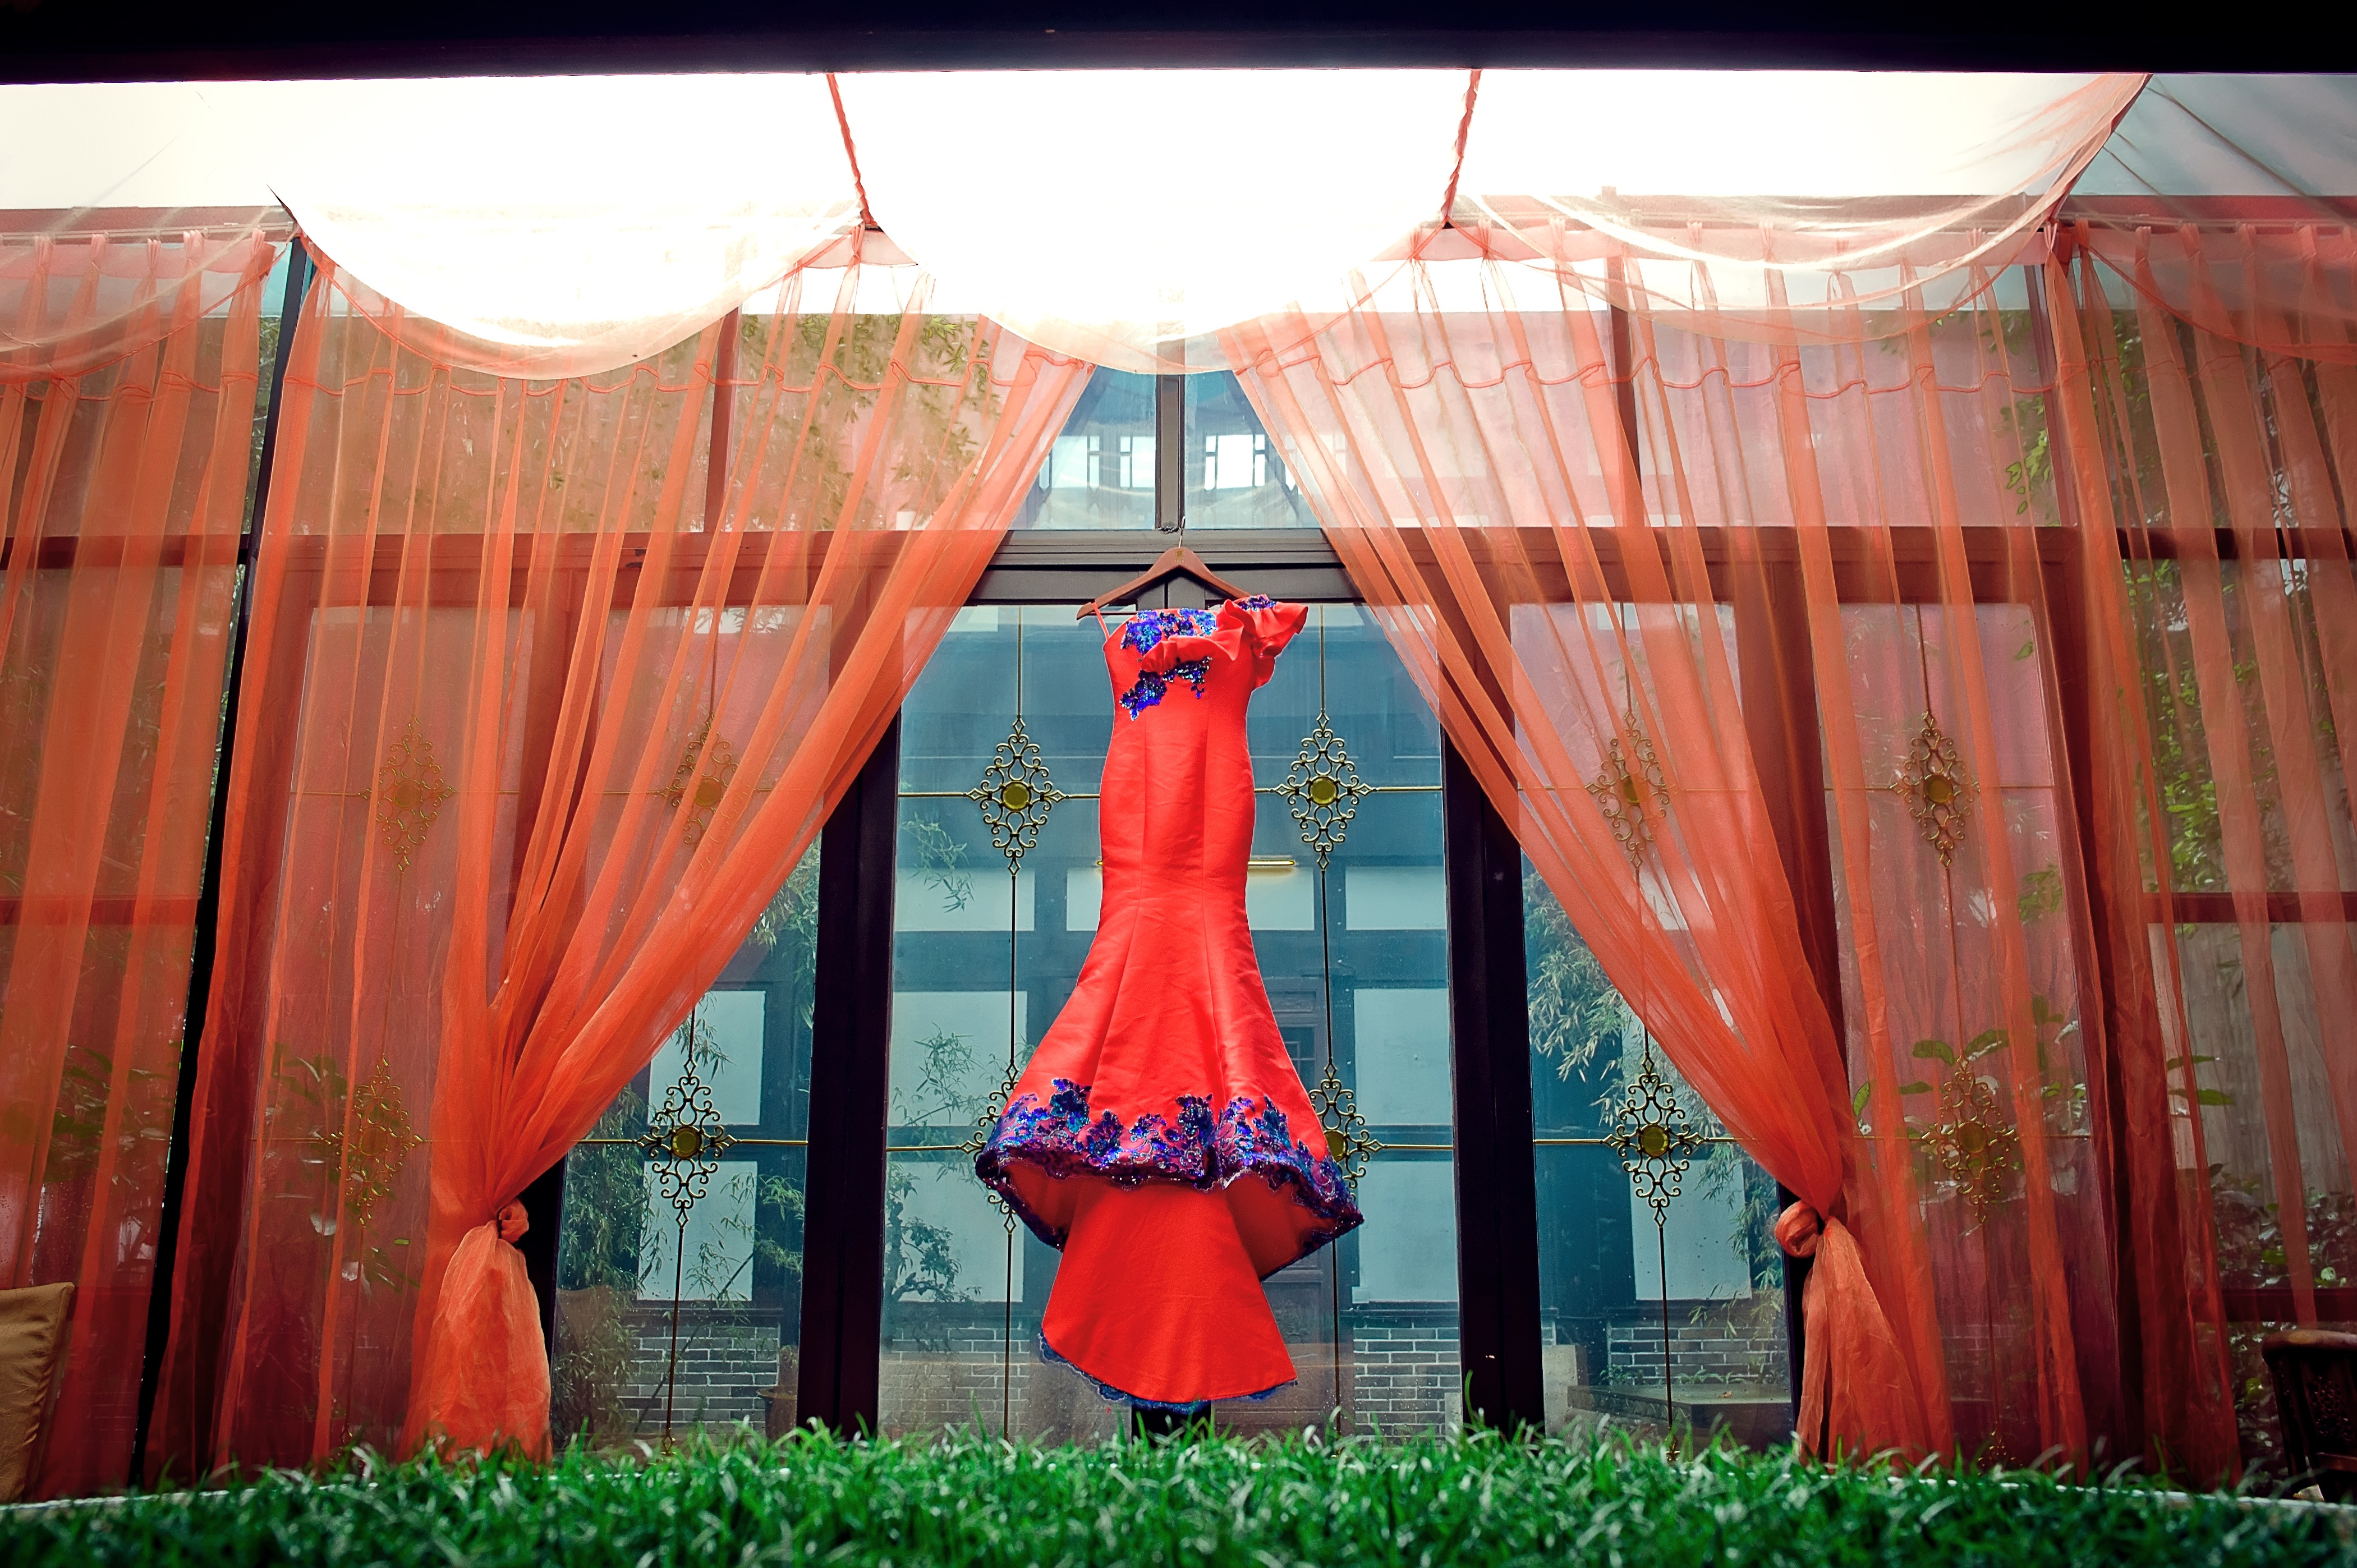
flower, red, color, wedding, preparation, interior design, china wind, asian style, bride dress